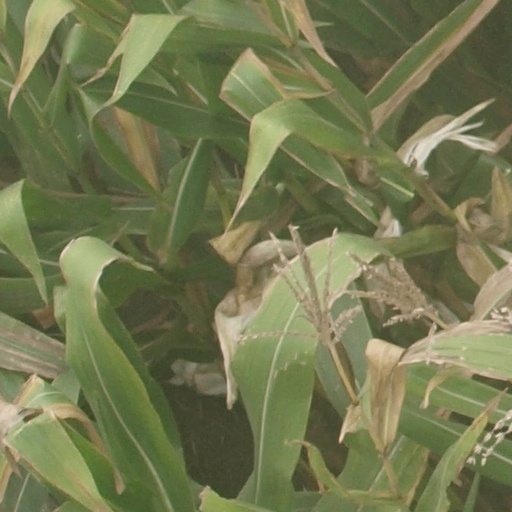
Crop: maize; corn